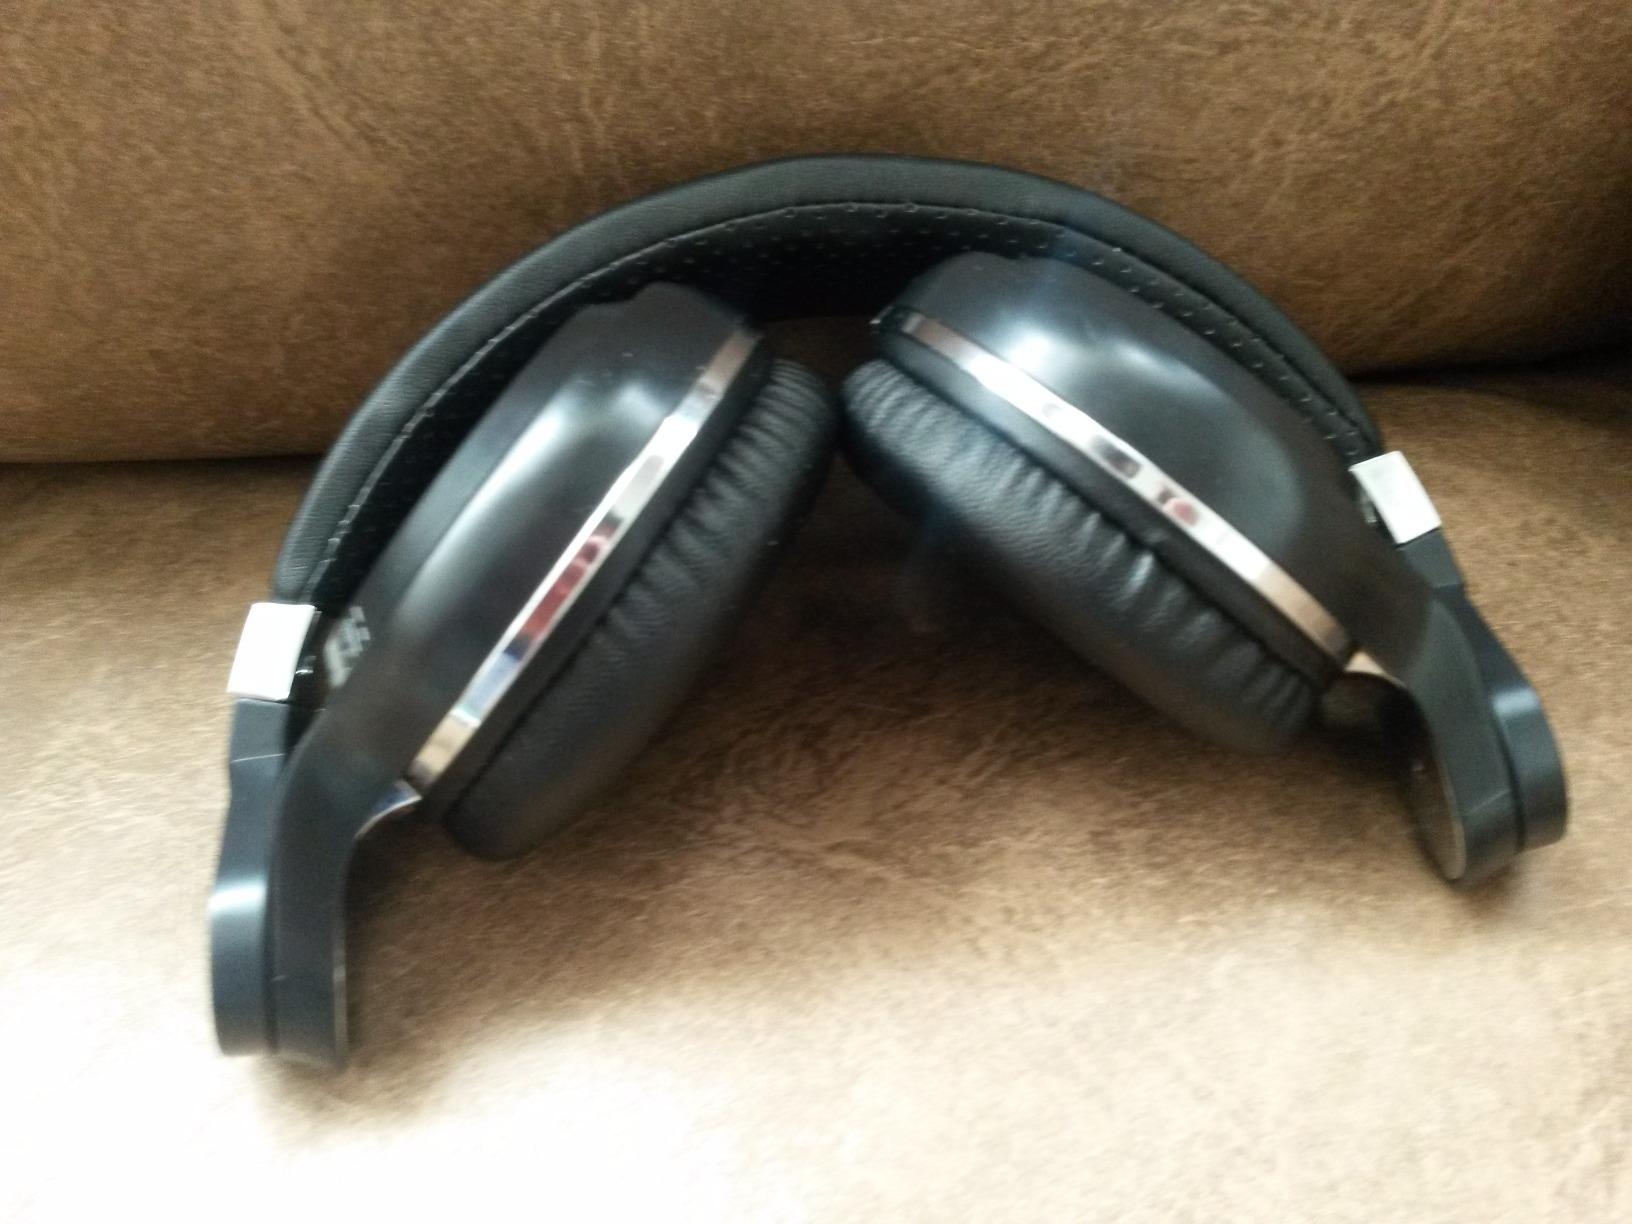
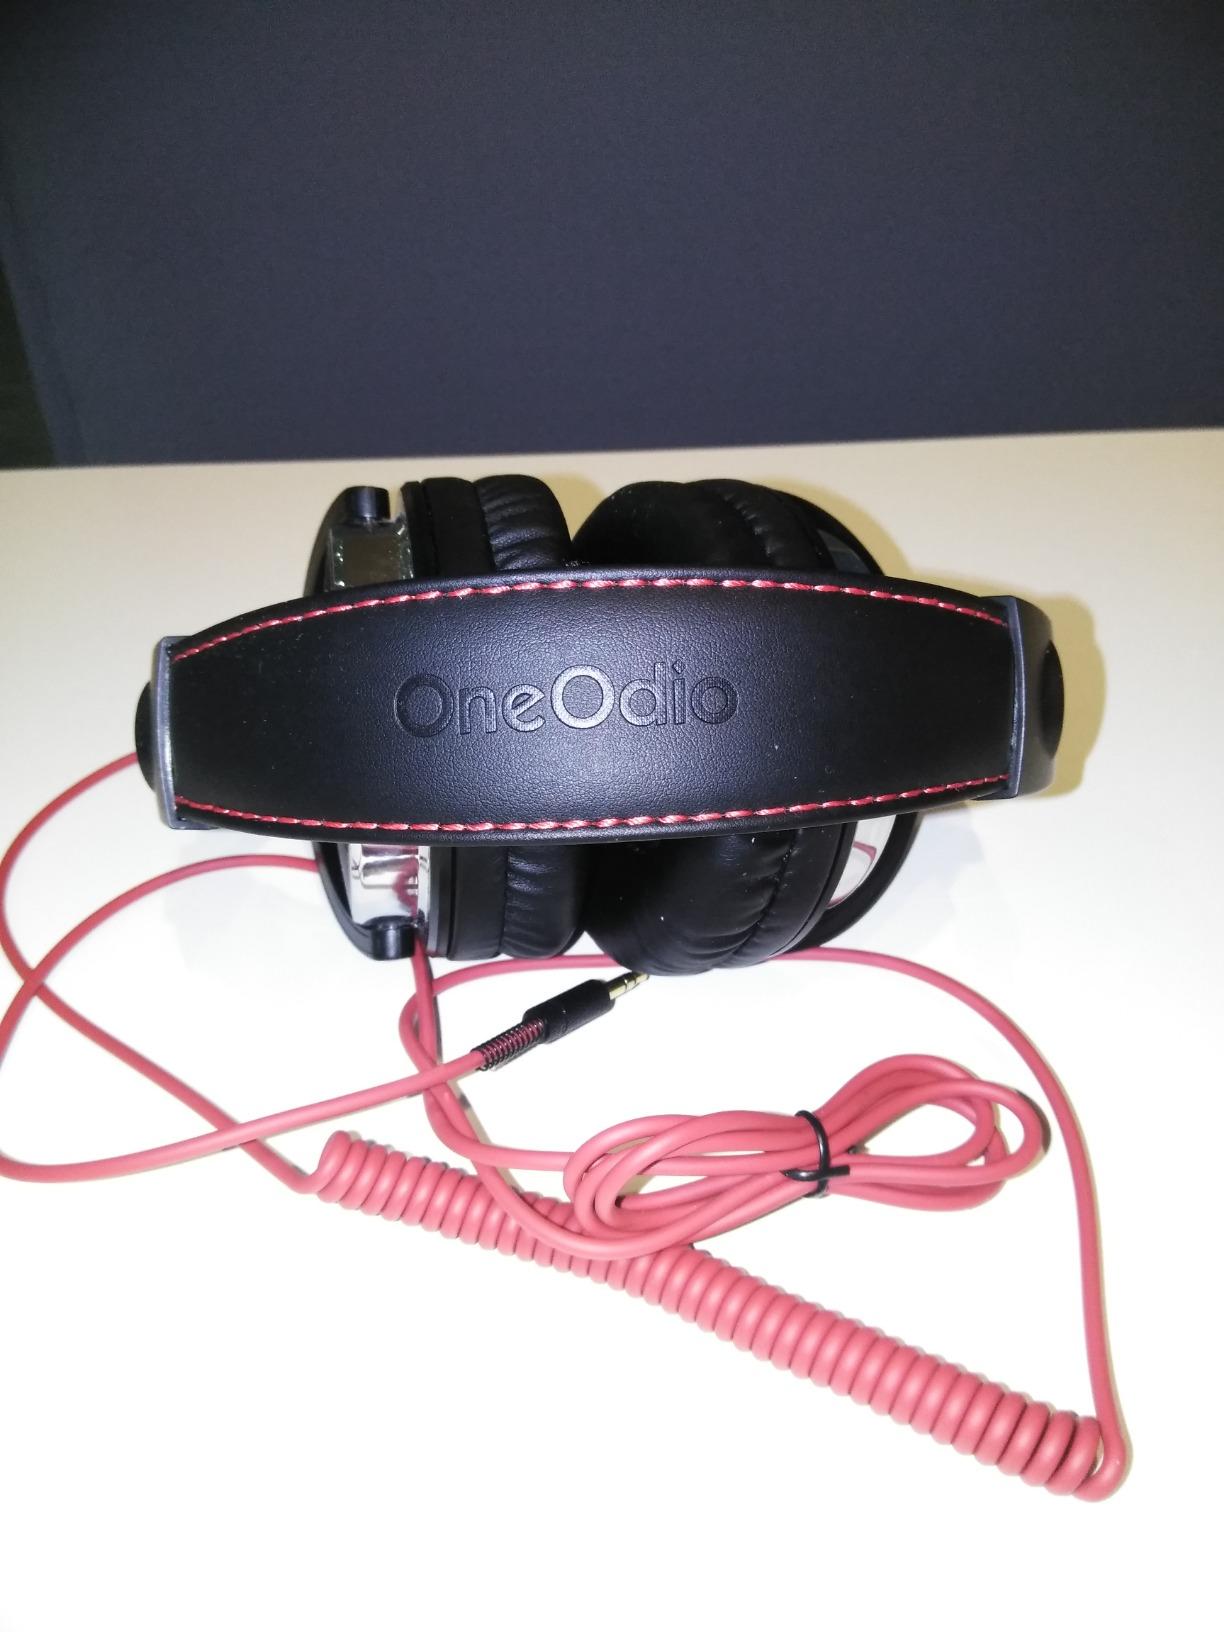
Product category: headphones
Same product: no